United States Army Indian Scouts

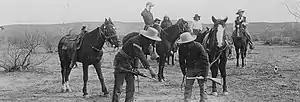
Soldiers and Indian scouts take observations before the Battle of Big Dry Wash (1882)

Native Americans have made up an integral part of U.S. military conflicts since America's beginning. Colonists recruited Indian allies during such instances as the Pequot War from 1634–1638, the Revolutionary War, as well as in War of 1812. Native Americans also fought on both sides during the American Civil War, as well as military missions abroad including the most notable, the Codetalkers who served in World War II. The Scouts were active in the American West in the late 19th and early 20th centuries. Including those who accompanied General John J. Pershing in 1916 on his expedition to Mexico in pursuit of Pancho Villa. Indian Scouts were officially deactivated in 1947 when their last member retired from the Army at Fort Huachuca, Arizona. For many Indians it was an important form of interaction with European-American culture and their first major encounter with the Whites' way of thinking and doing things.